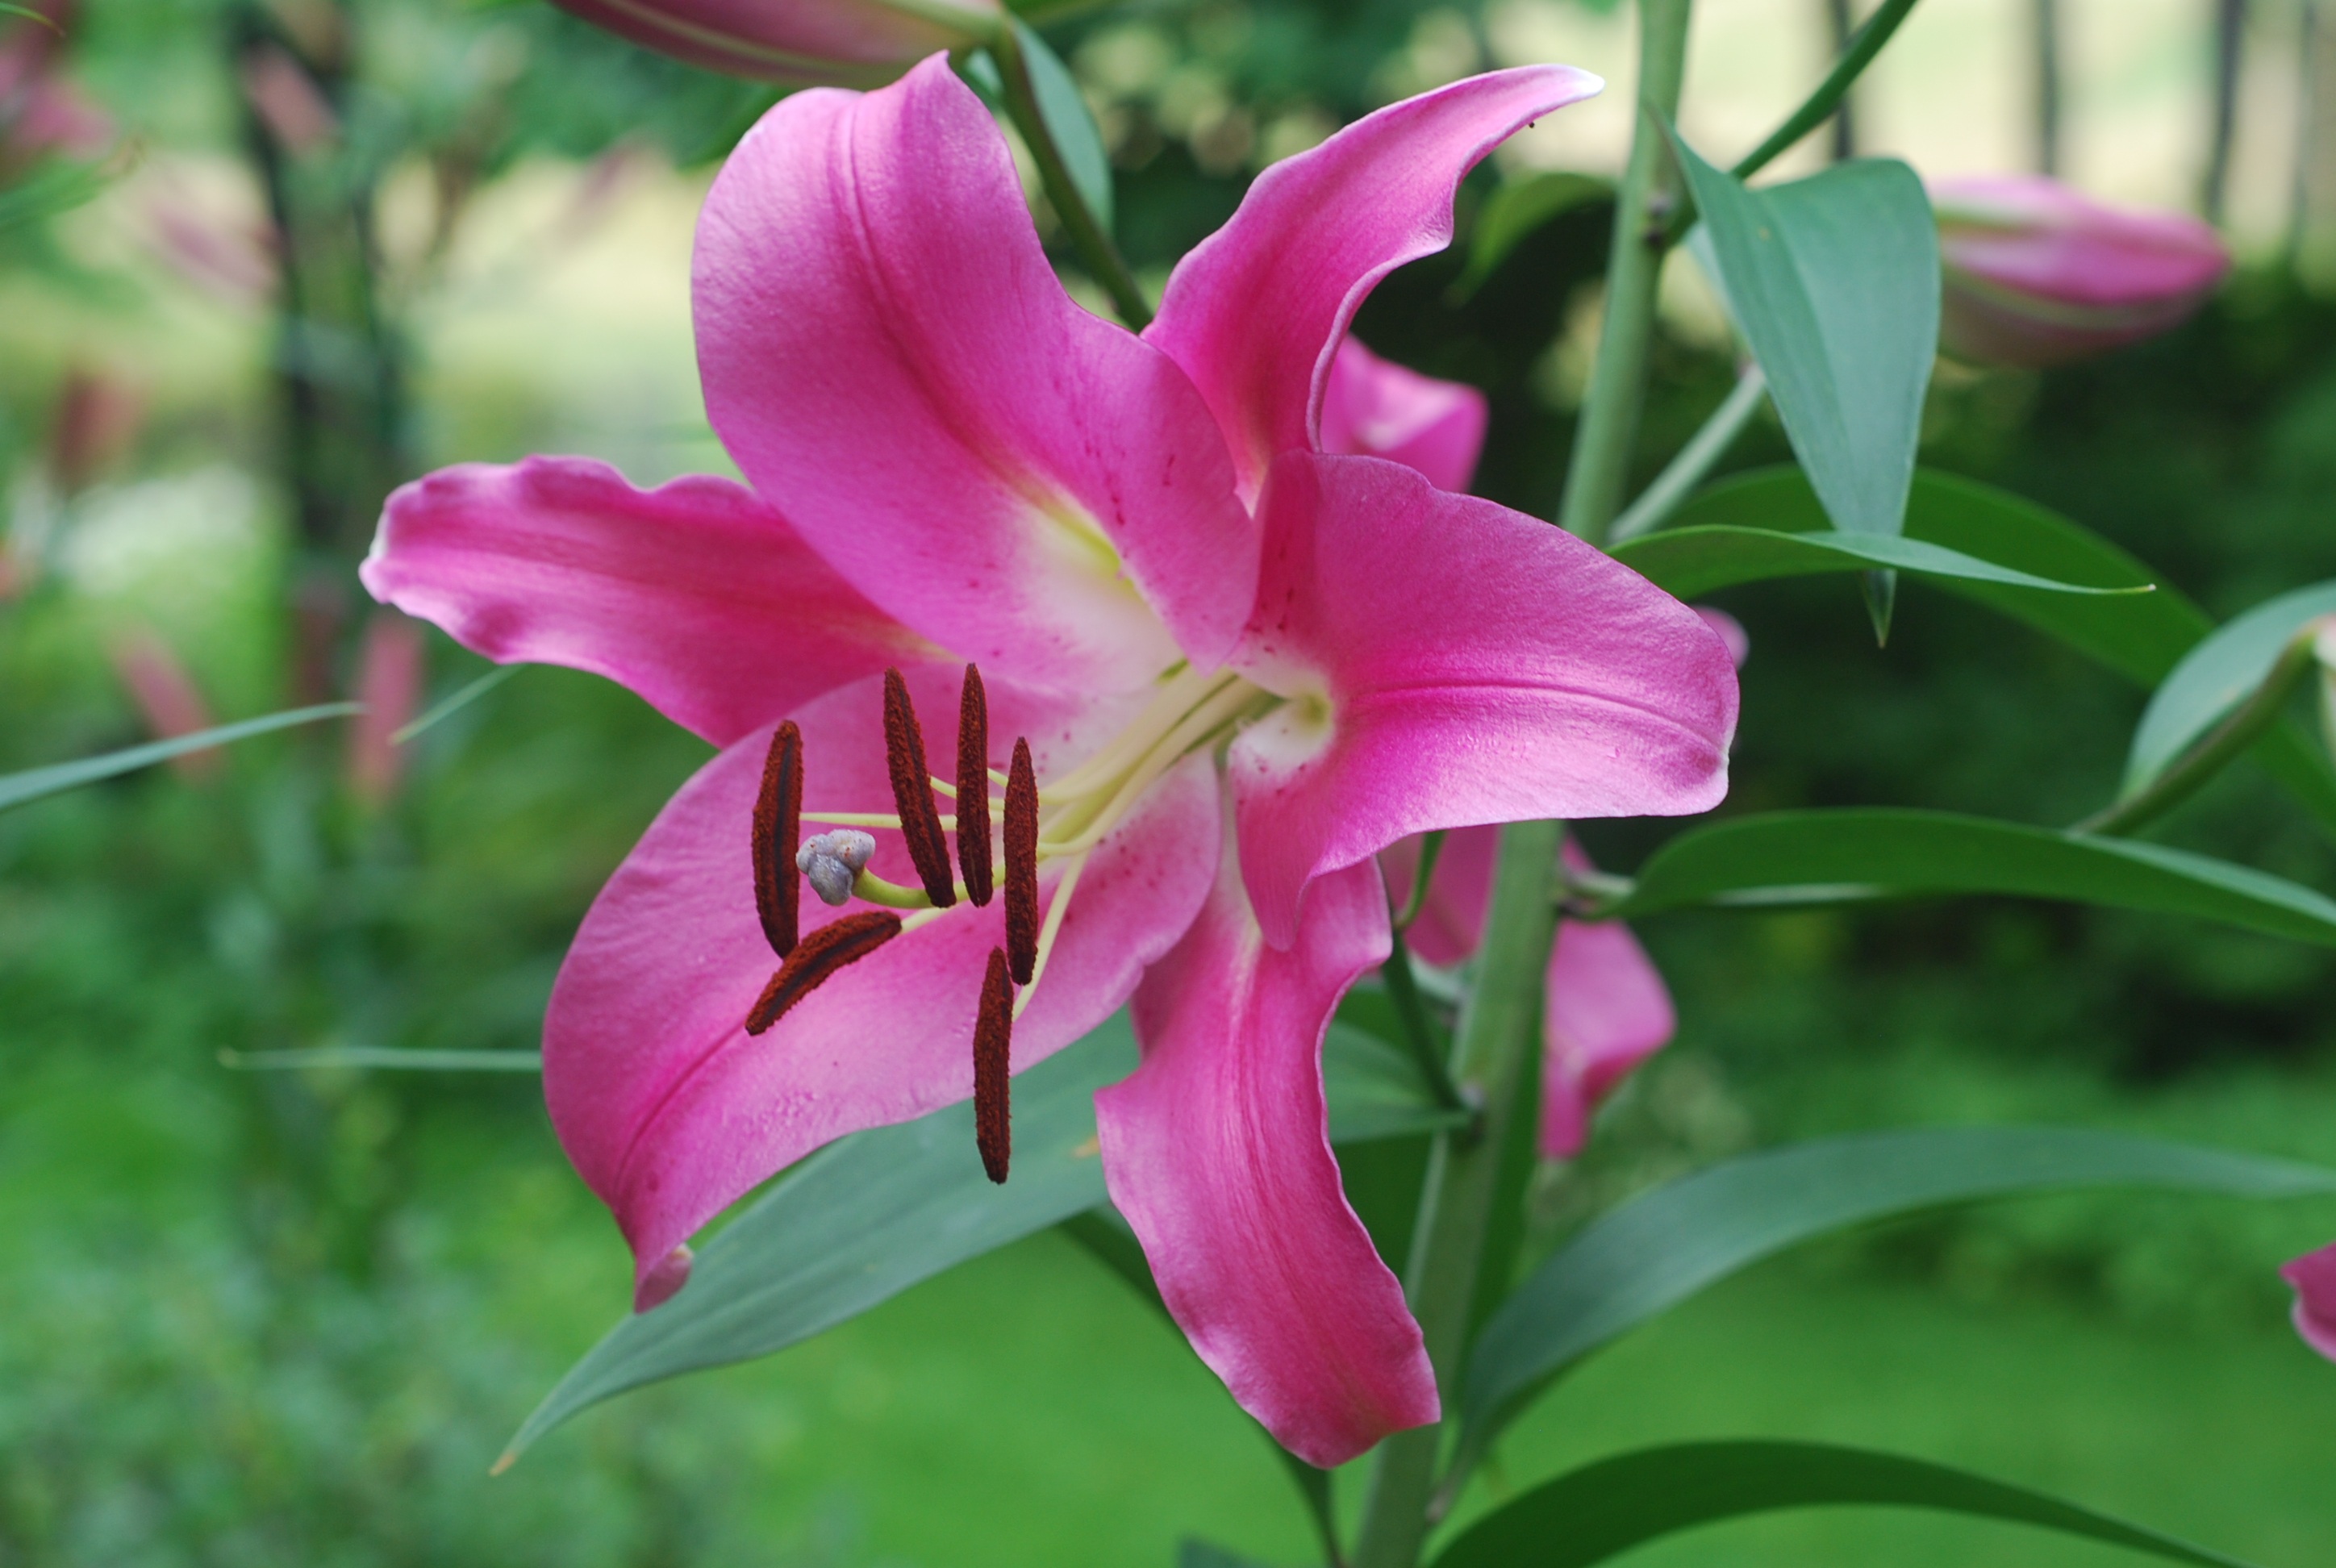
nature, blossom, plant, flower, petal, bloom, spring, botany, pink, flora, lily, daylily, pink flowers, flowering plant, land plant, everlasting sweet pea